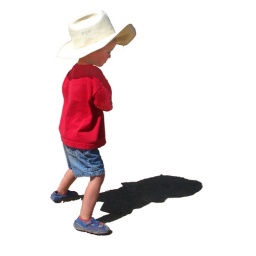
Josh in his cowboy hat (looking very cute even though he was a bit grumpy)